Uncharted: Golden Abyss

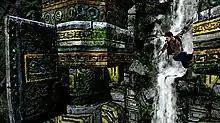
Protagonist Nathan Drake scales jungle-covered ruins.

"Uncharted: Golden Abyss" is an action-adventure game played from a third-person perspective, with platforming and puzzle elements. The player controls "Uncharted" series protagonist Nathan Drake. Progressing through a series of linear levels, Nathan explores a variety of environments including jungles, temple ruins, caverns and encampments.